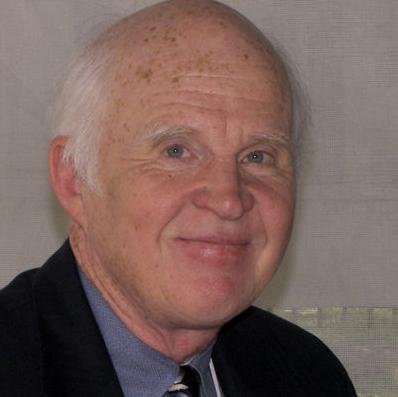
Age: 61